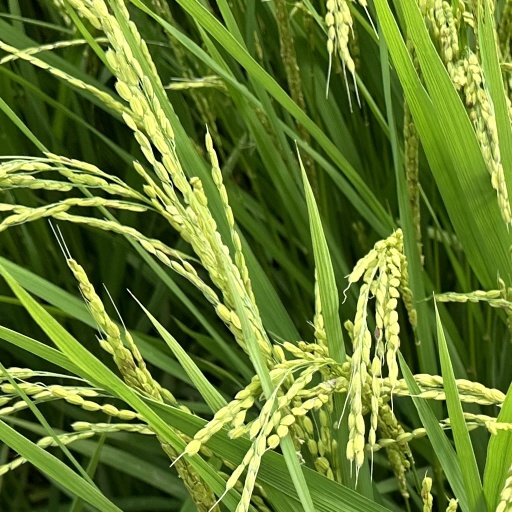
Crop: rice